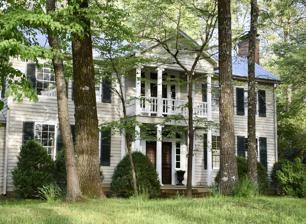
Building: Wilks Brooks House
Country: United States of America
Year built: 1835
Historic house in Tennessee, United States United States historic place Wilks Brooks House U.S. National Register of Historic Places Show map of Tennessee Show map of the United States Location 2000 Old Oak Dr., Memphis, Tennessee Coordinates 35°6′12″N 89°50′52″W / 35.10333°N 89.84778°W / 35.10333; -89.84778 Area 0.7 acres (0.28 ha) Built 1834 Architectural style Greek Revival NRHP reference No. 80003859 Added to NRHP May 16, 1980 The Wilks Brooks House is a home in Memphis , Tennessee , listed on the National Register of Historic Places . The house was built by Wilks Brooks and his fifteen-year-old son Joseph Brooks; construction started in October 1834 and ended in 1835. The Wilks Brooks house is the oldest example of Greek Revival architecture in the Shelby County, Tennessee area. It is an L-shaped dwelling with two stories and has a central hallway, known as a dog-trot, with rooms to the left and right. Wood on the property, elm, poplar and cedar, was used to construct the home. Bricks and nails used were made on the property. The inside of the walls are made from plaster fortified with horsehair. The home became the residence for Wilks Brooks' family in 1836. It served as the center of a large plantation and was located on the Cherokee Trace, once the trail used by American Indians as a major trading route. Cotton grown on the plantation was taken to Memphis to be sold, first by mule-drawn wagons, and later shipped by the railroad after the completion of the Memphis and Charleston Railroad in 1853. The home was occupied by members of Brooks' family until 1898. During the American Civil War , the home served as a hospital for Confederate soldiers, and later the Union troops of the 7th Regiment Kansas Volunteer Cavalry used the home as headquarters and camped on the grounds. They used miles of fencing for firewood and killed hogs and cattle to feed the troops. In 1898, Agnes Nelson Brooks died, and the home was no longer occupied by family members. It sat empty for years until in 1973, descendants of Wilks Brooks moved the home to another location on the property and began reconstruction. Reconstruction was completed in 2002 and the home has been occupied by tenants since then. It is currently under private ownership. References